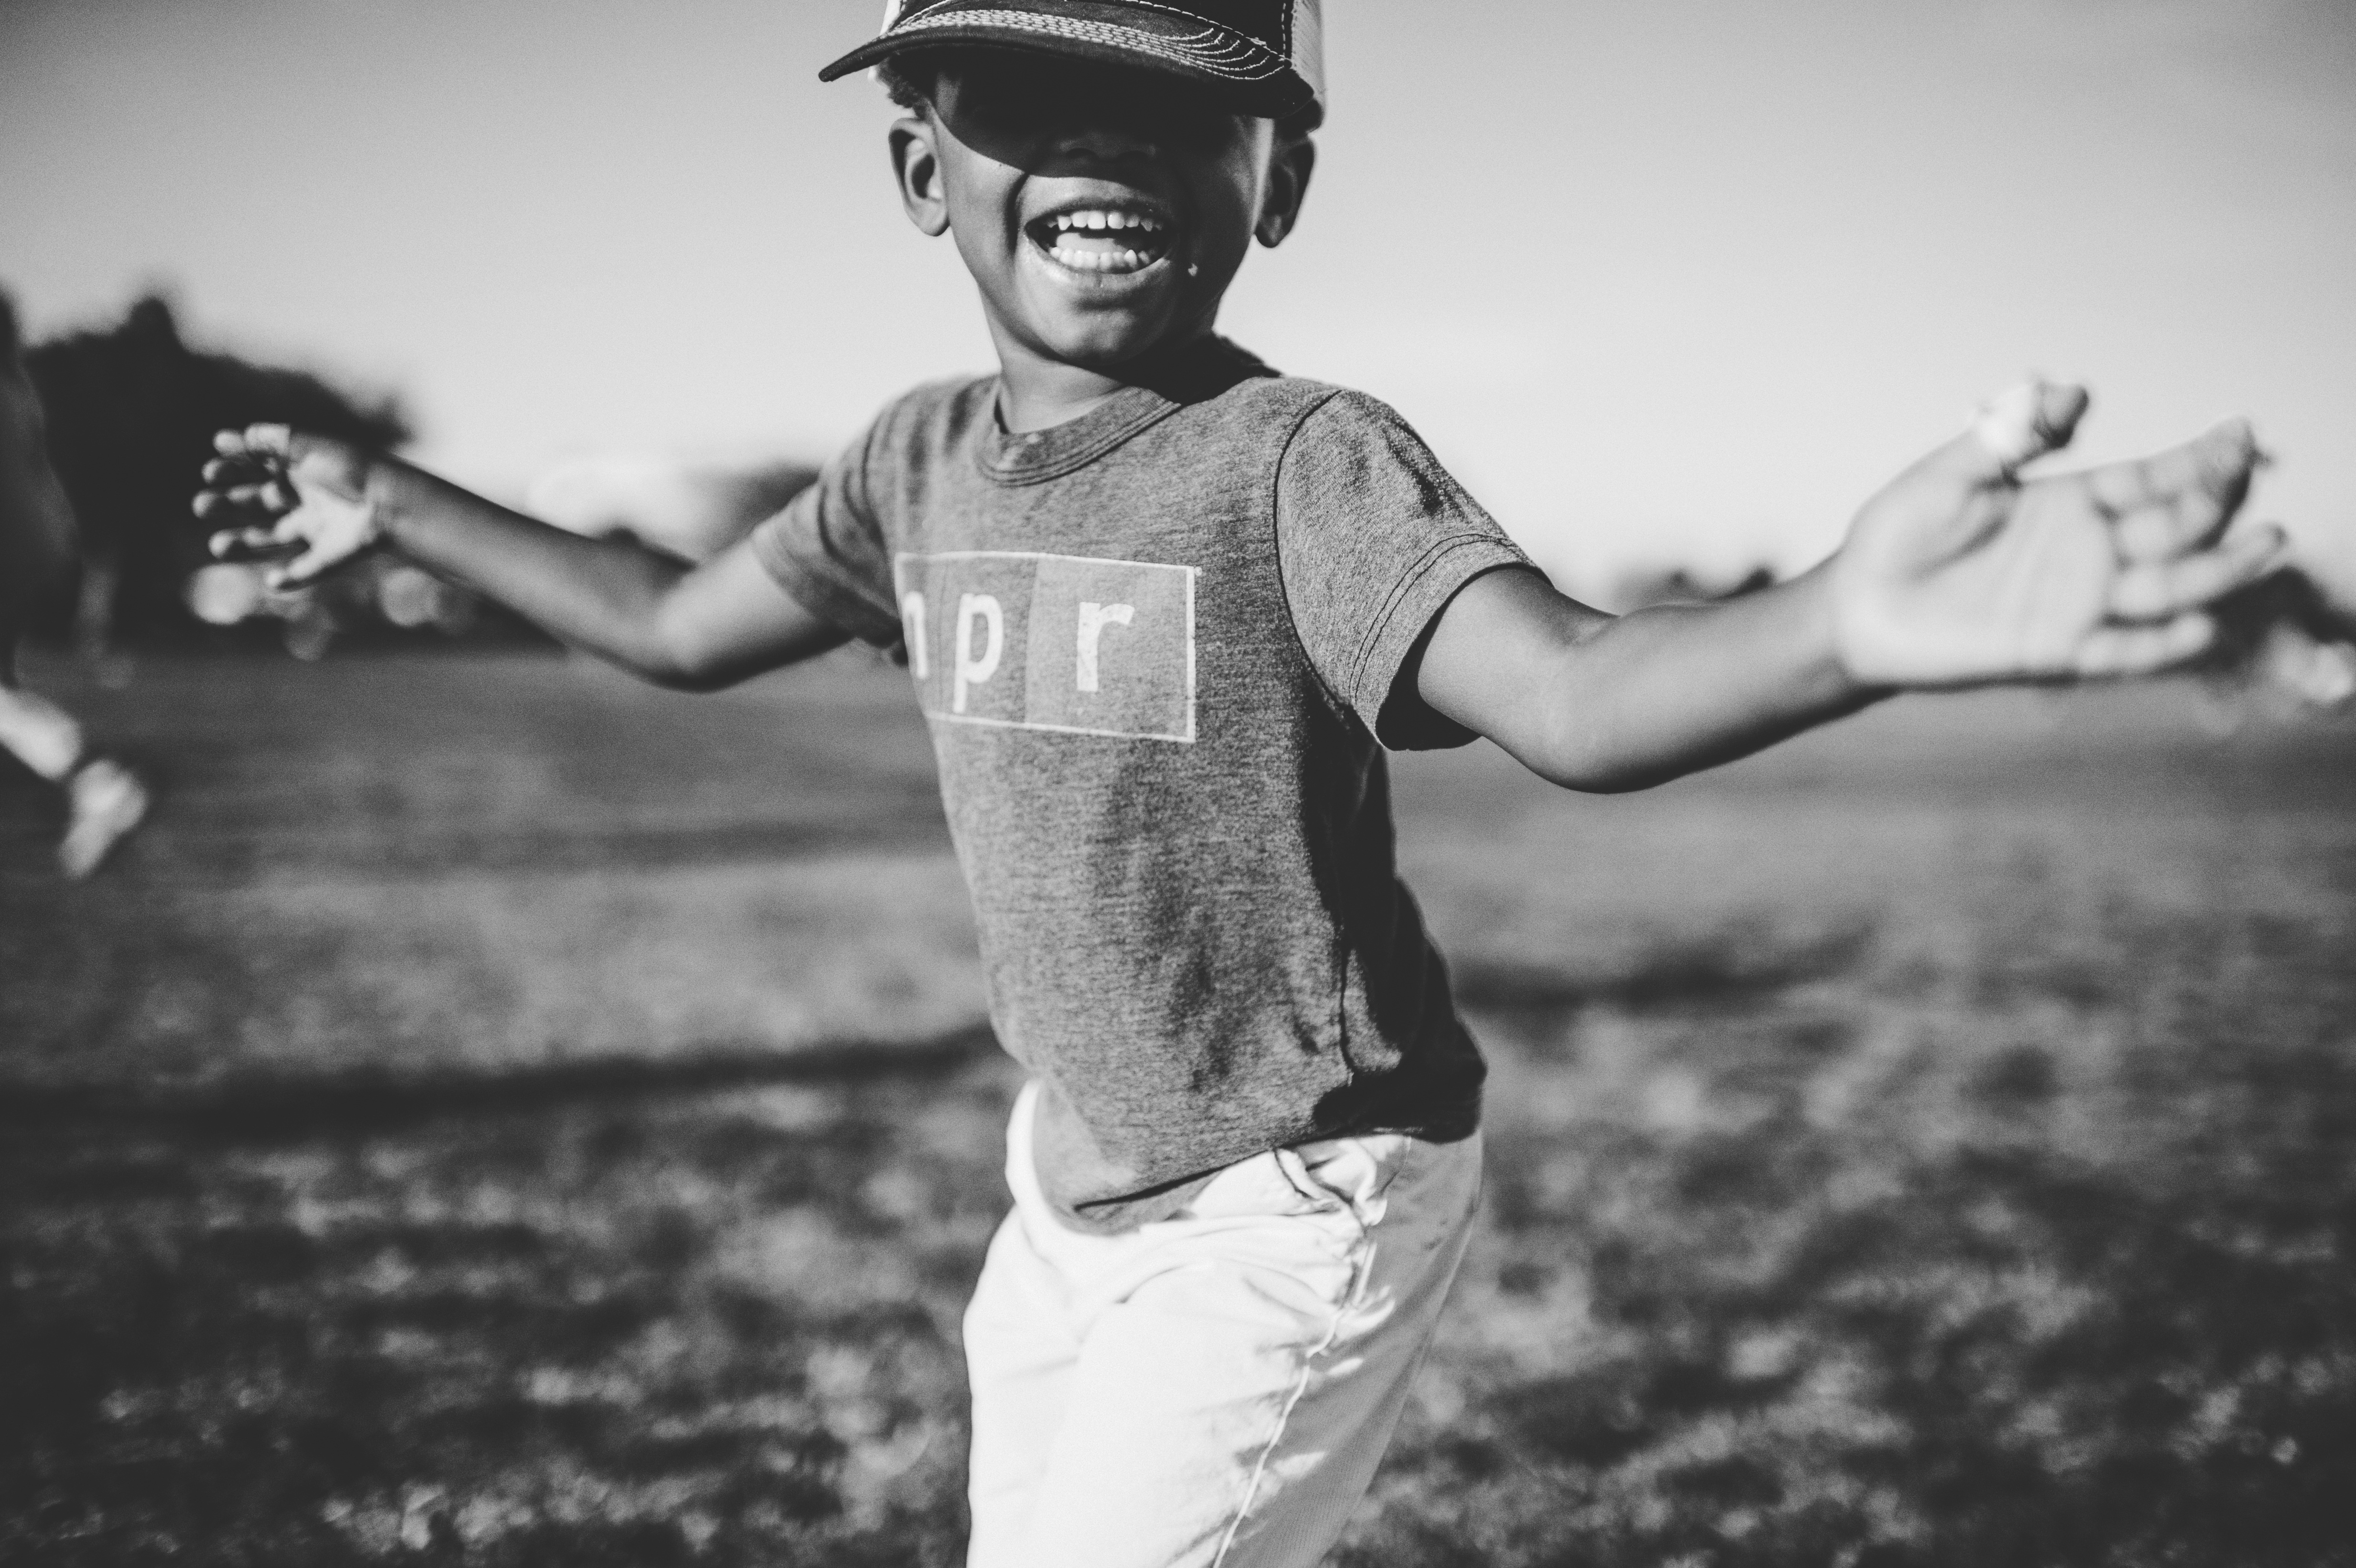
person, black and white, white, photography, boy, portrait, young, child, freedom, black, monochrome, outdoors, fun, happy, photograph, beauty, emotion, photo shoot, monochrome photography, portrait photography